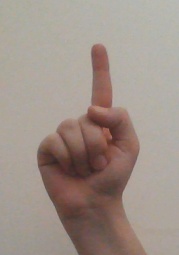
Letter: bb